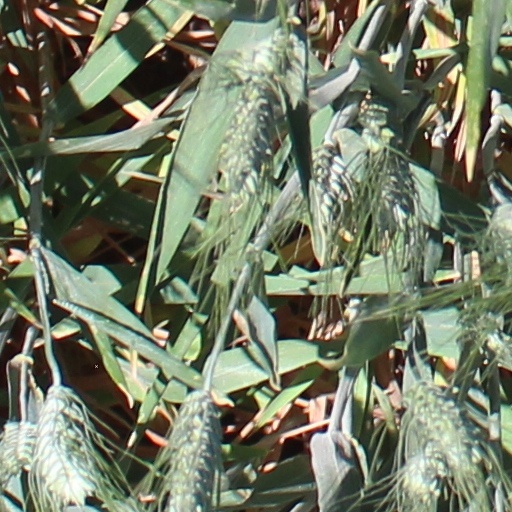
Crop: wheat